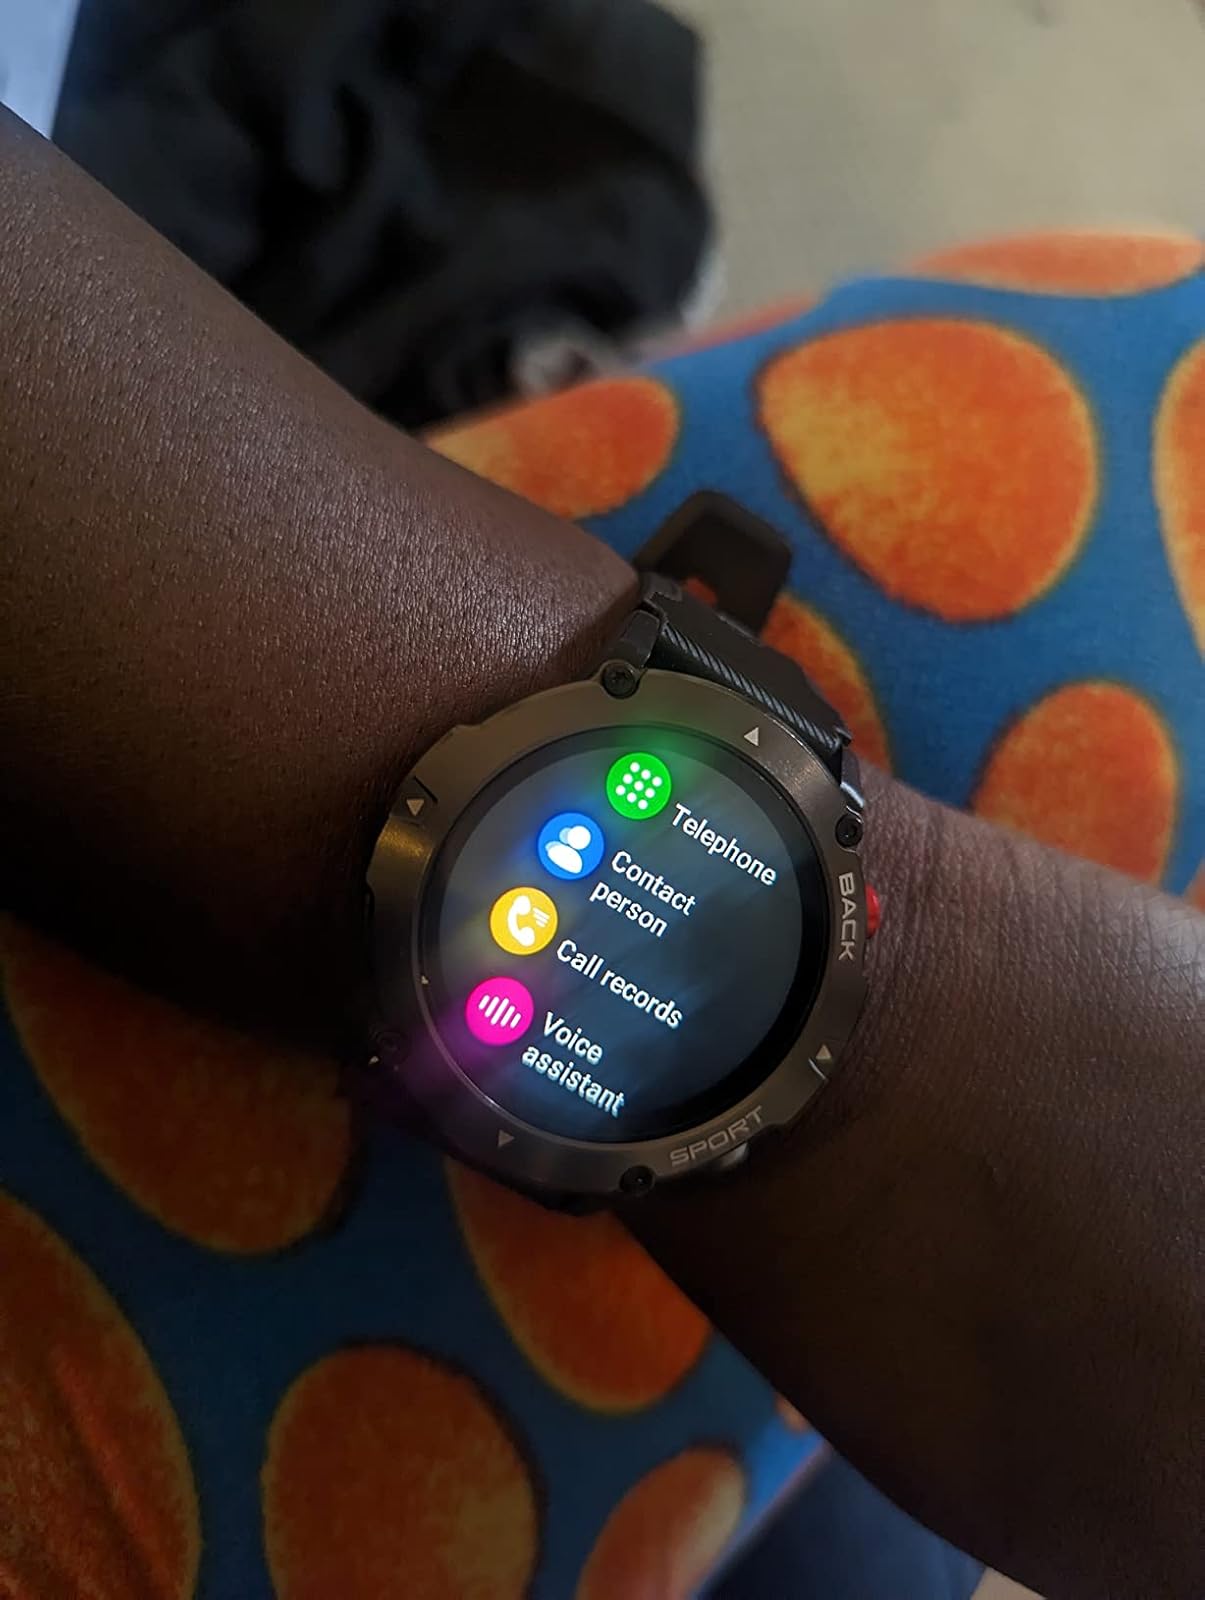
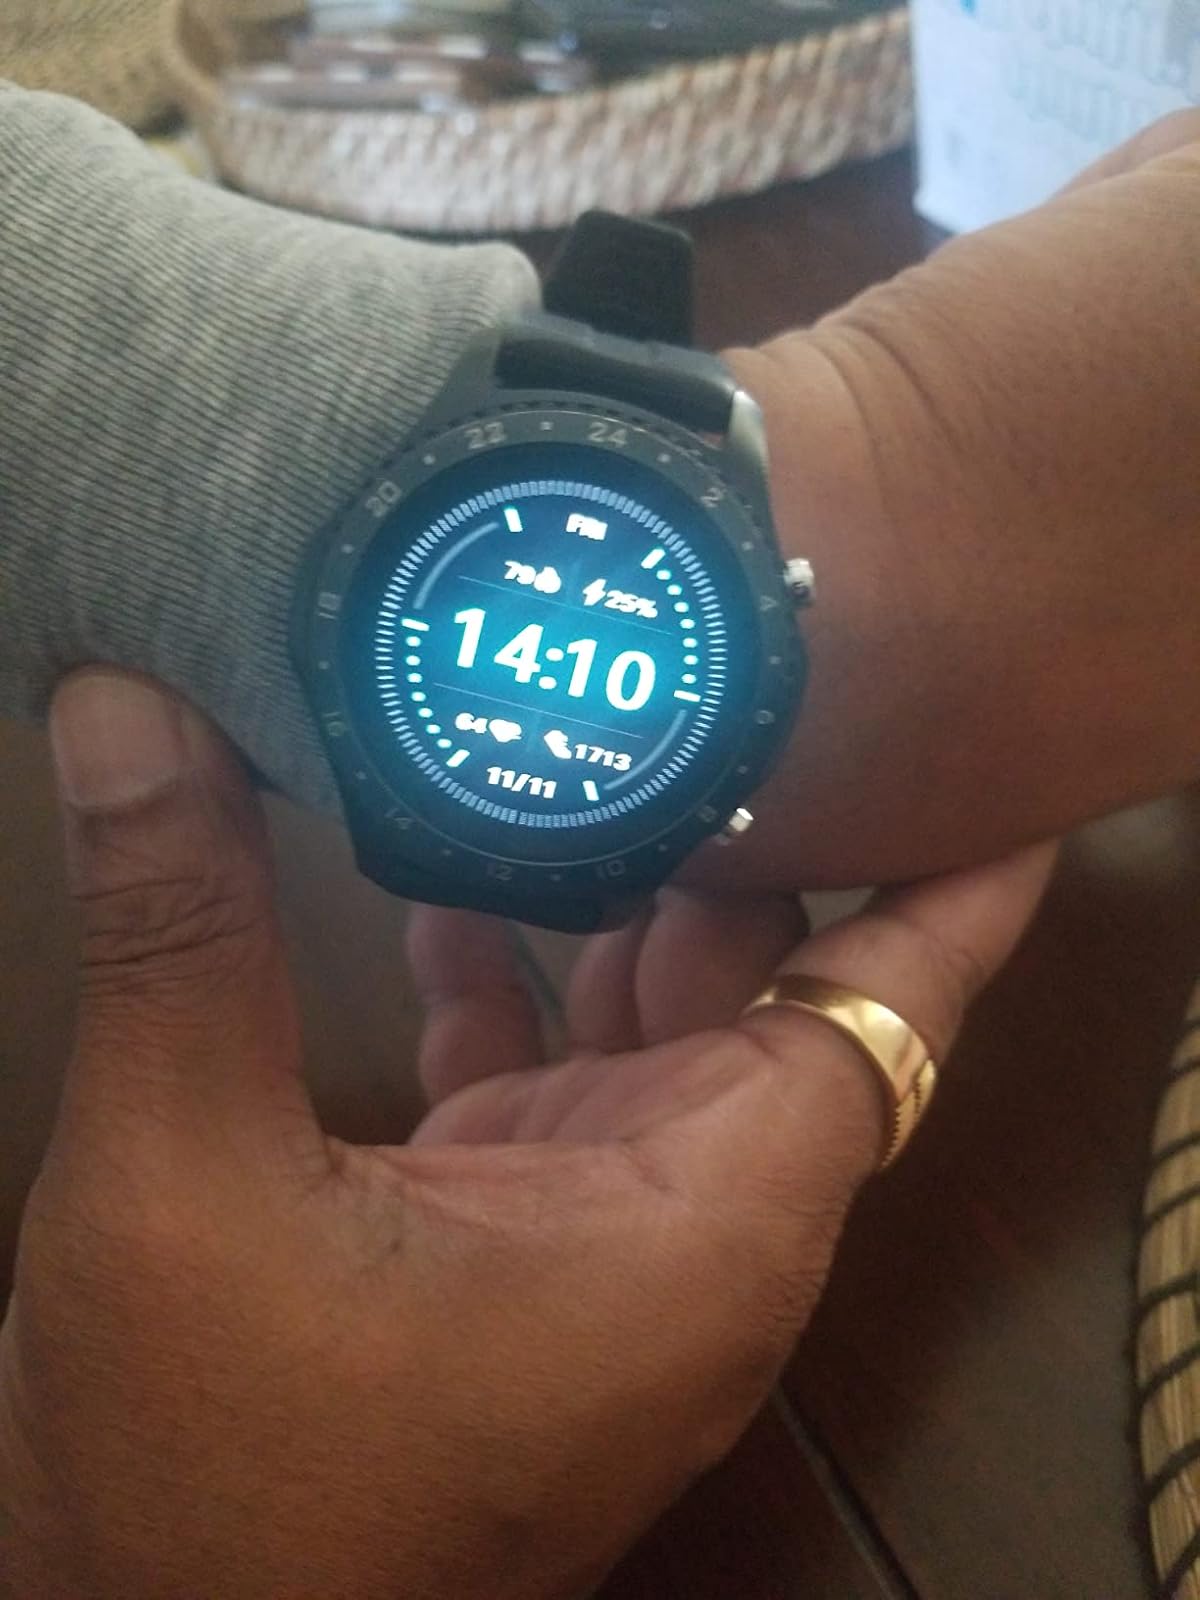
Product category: smartwatch
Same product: no